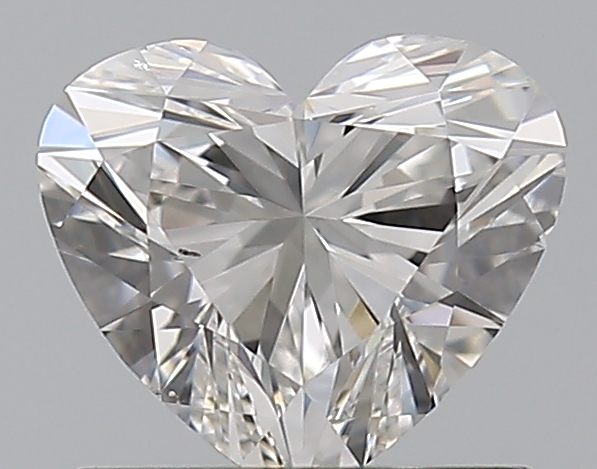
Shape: heart
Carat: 0.72
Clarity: VS2
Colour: F
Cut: EX
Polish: EX
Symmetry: VG
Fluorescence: N
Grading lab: GIA
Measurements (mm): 5.46 x 6.24 x 3.72